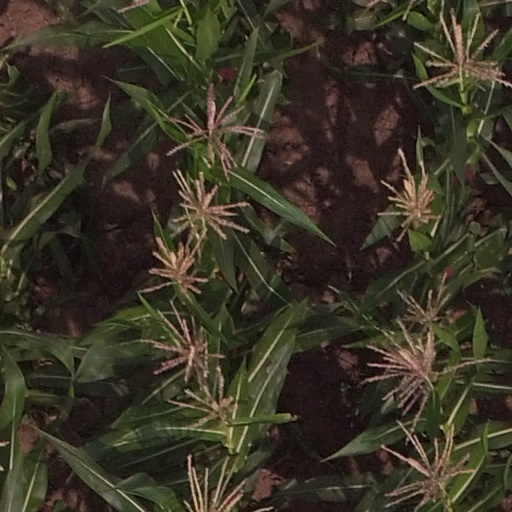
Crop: maize; corn